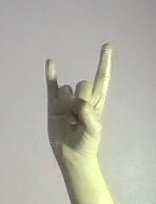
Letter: la